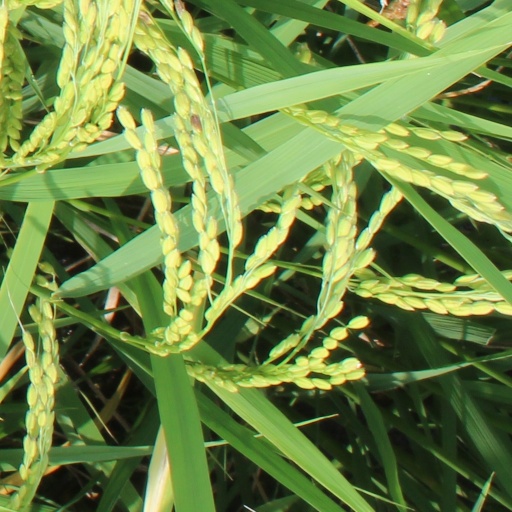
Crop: rice